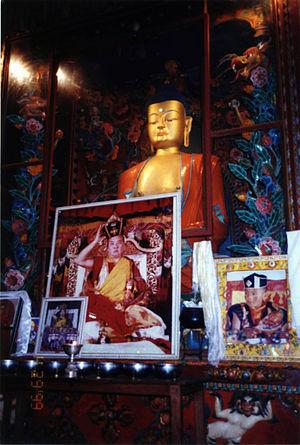
Rangjung Rigpe Dorjé est une personnalité du bouddhisme tibétain considérée dans cette tradition comme la 16ᵉ incarnation du Karmapa. Chef spirituel de la lignée Karma Kagyu du bouddhisme tibétain, il est né à Denkhok dans le district de Dergé dans le Kham, près de la rivière Drichu.